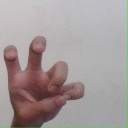
अक्षर: छ